Ideal free distribution

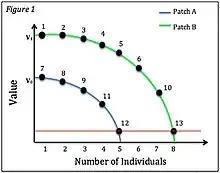
Figure 1

For patches with unequal innate values, or intrinsic values, we can still apply the same distribution principle. However, it is predicted that the number of individuals in each patch will differ, as the amount of resources in each patch will be unequal. They will still reach Nash equilibrium despite the fact that there is an unequal number of competitors in each patch. This equilibrium is demonstrated as the red line in Figure 1, where the feeding rate is the same for all individuals even though there are 5 individuals in Patch A and 8 individuals in Patch B. From the figure, we can infer that the first 6 foragers settle in Patch B due to its greater intrinsic quality, but the increased competition causes the lesser quality Patch A to be more beneficial for the seventh individual. This figure is depicting the habitat matching effect, through which the ratio of individuals at the patches corresponds to the ratio of resources available in those patches.